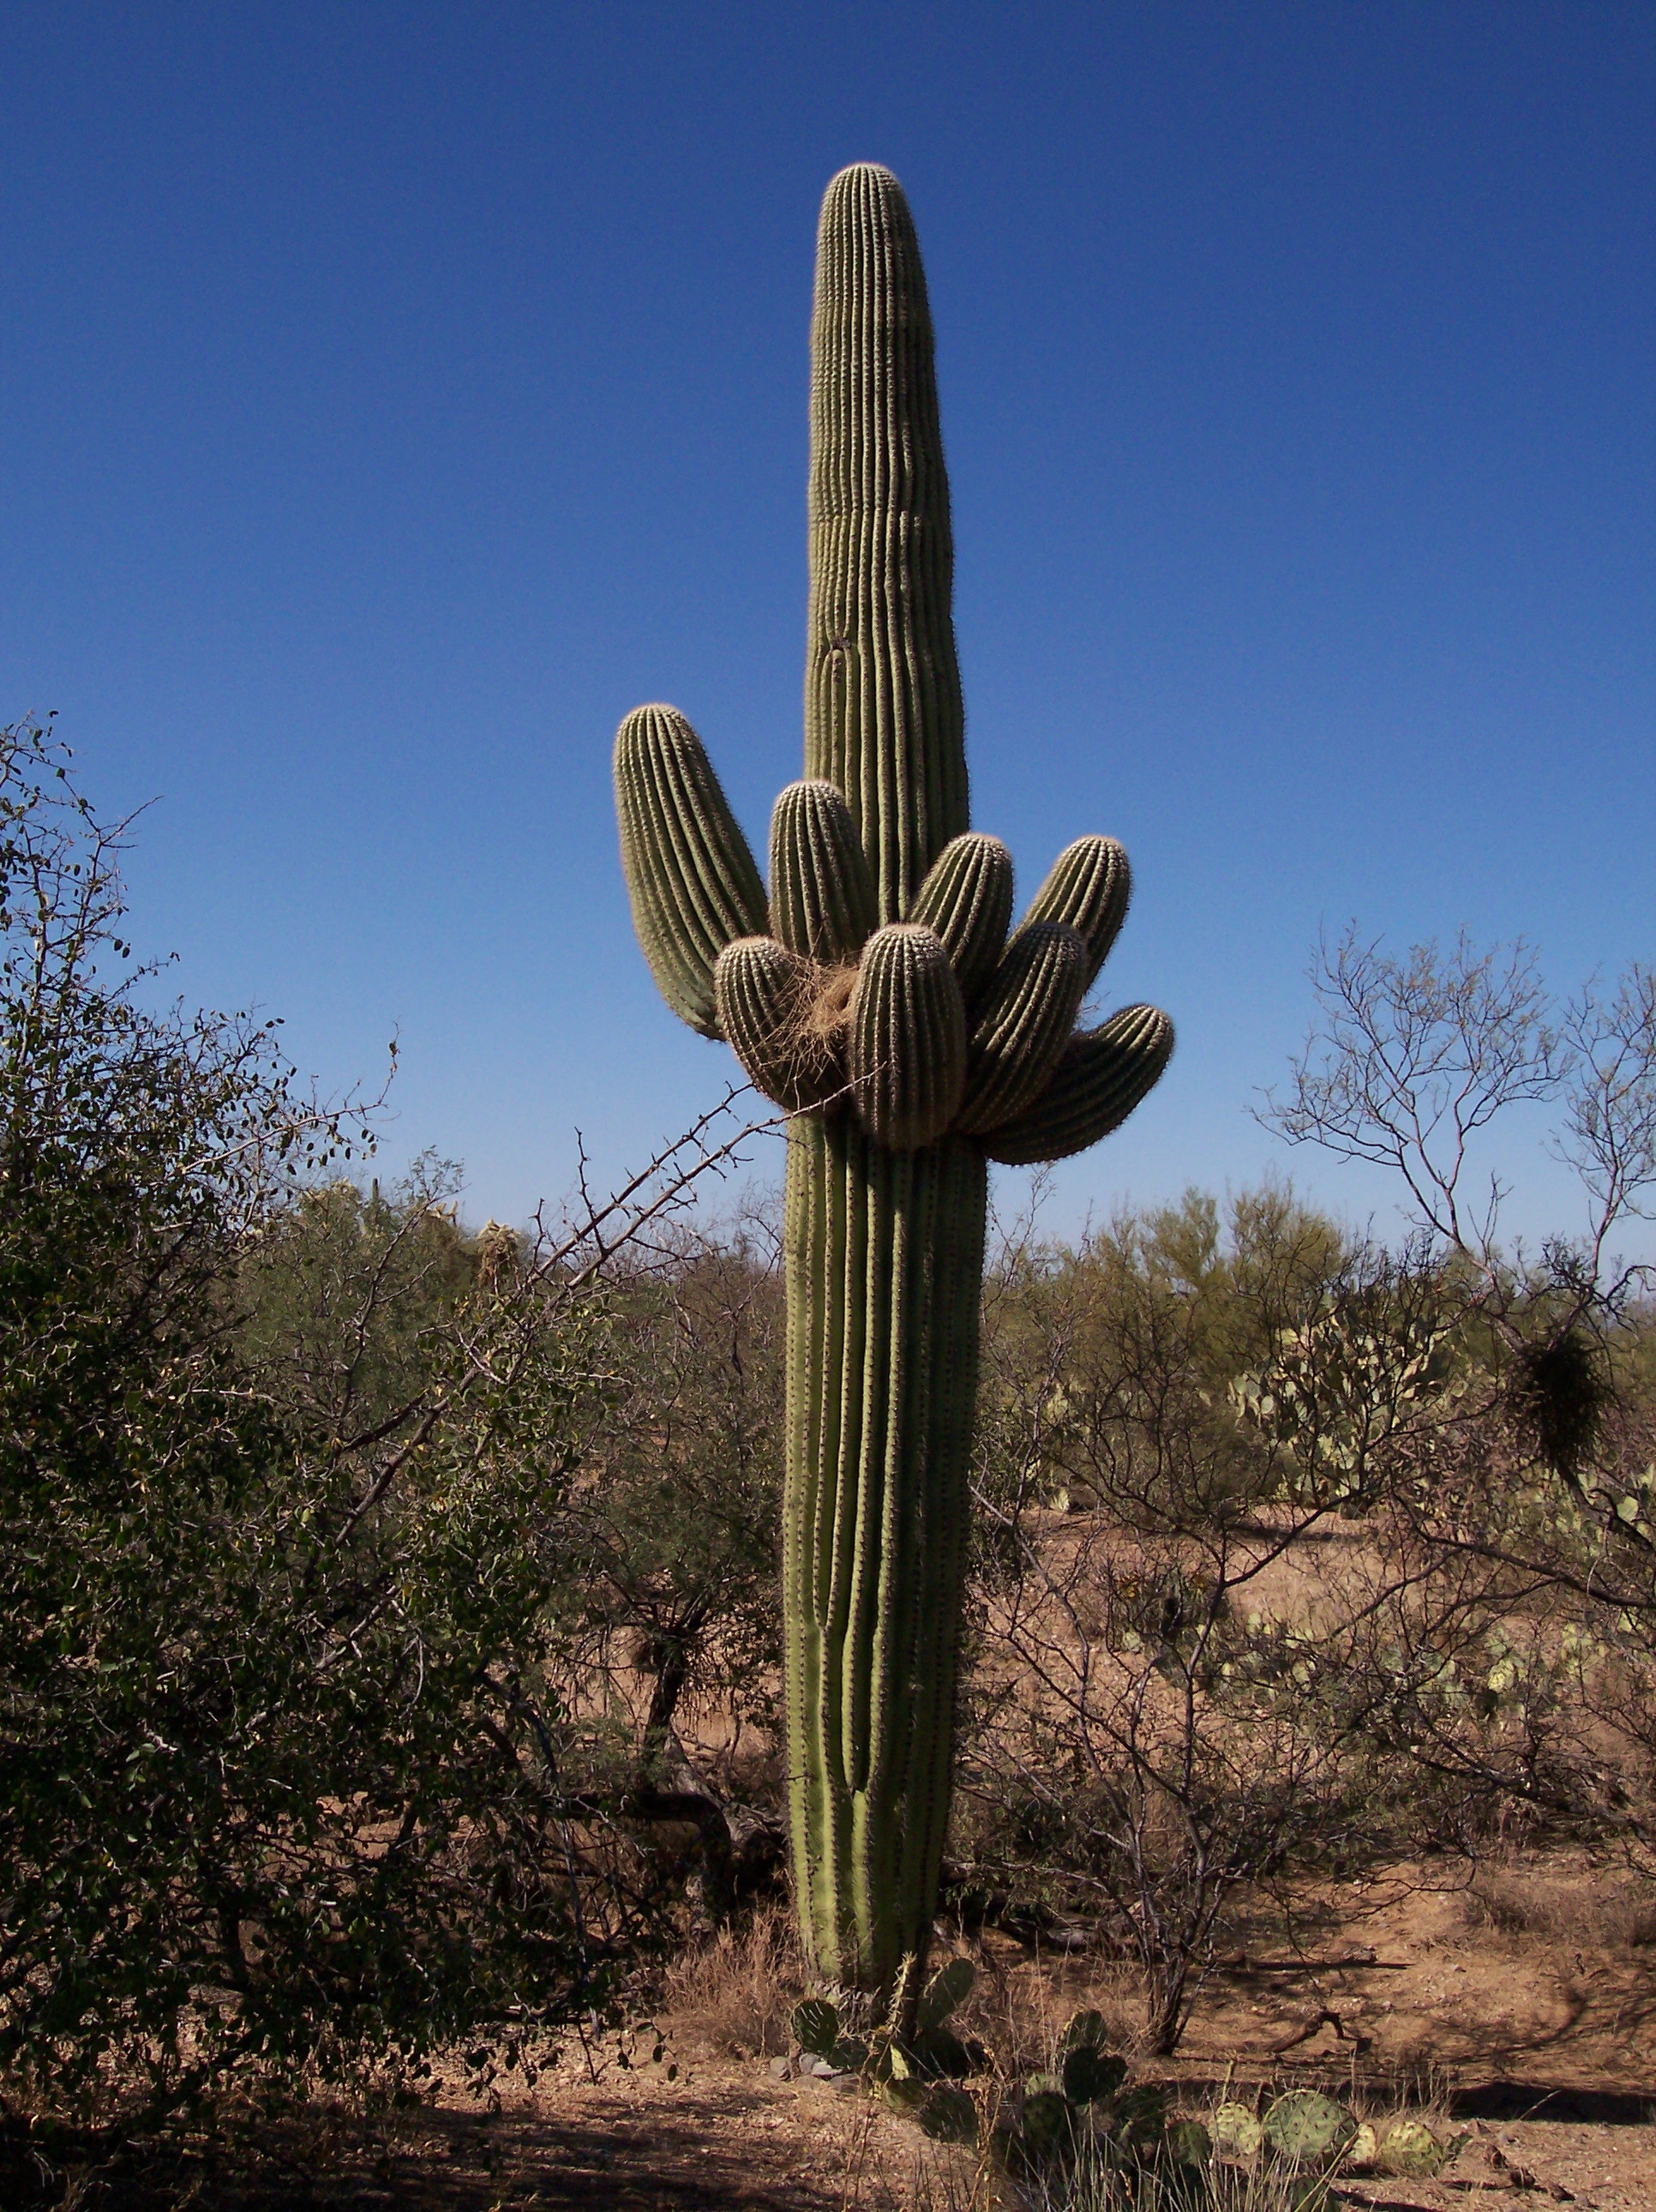
cactus, plant, field, desert, flower, spice, botany, flora, vegetation, thorns, flowering plant, plant stem, land plant, american west, nature plant, national park saguro